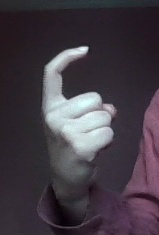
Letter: ra